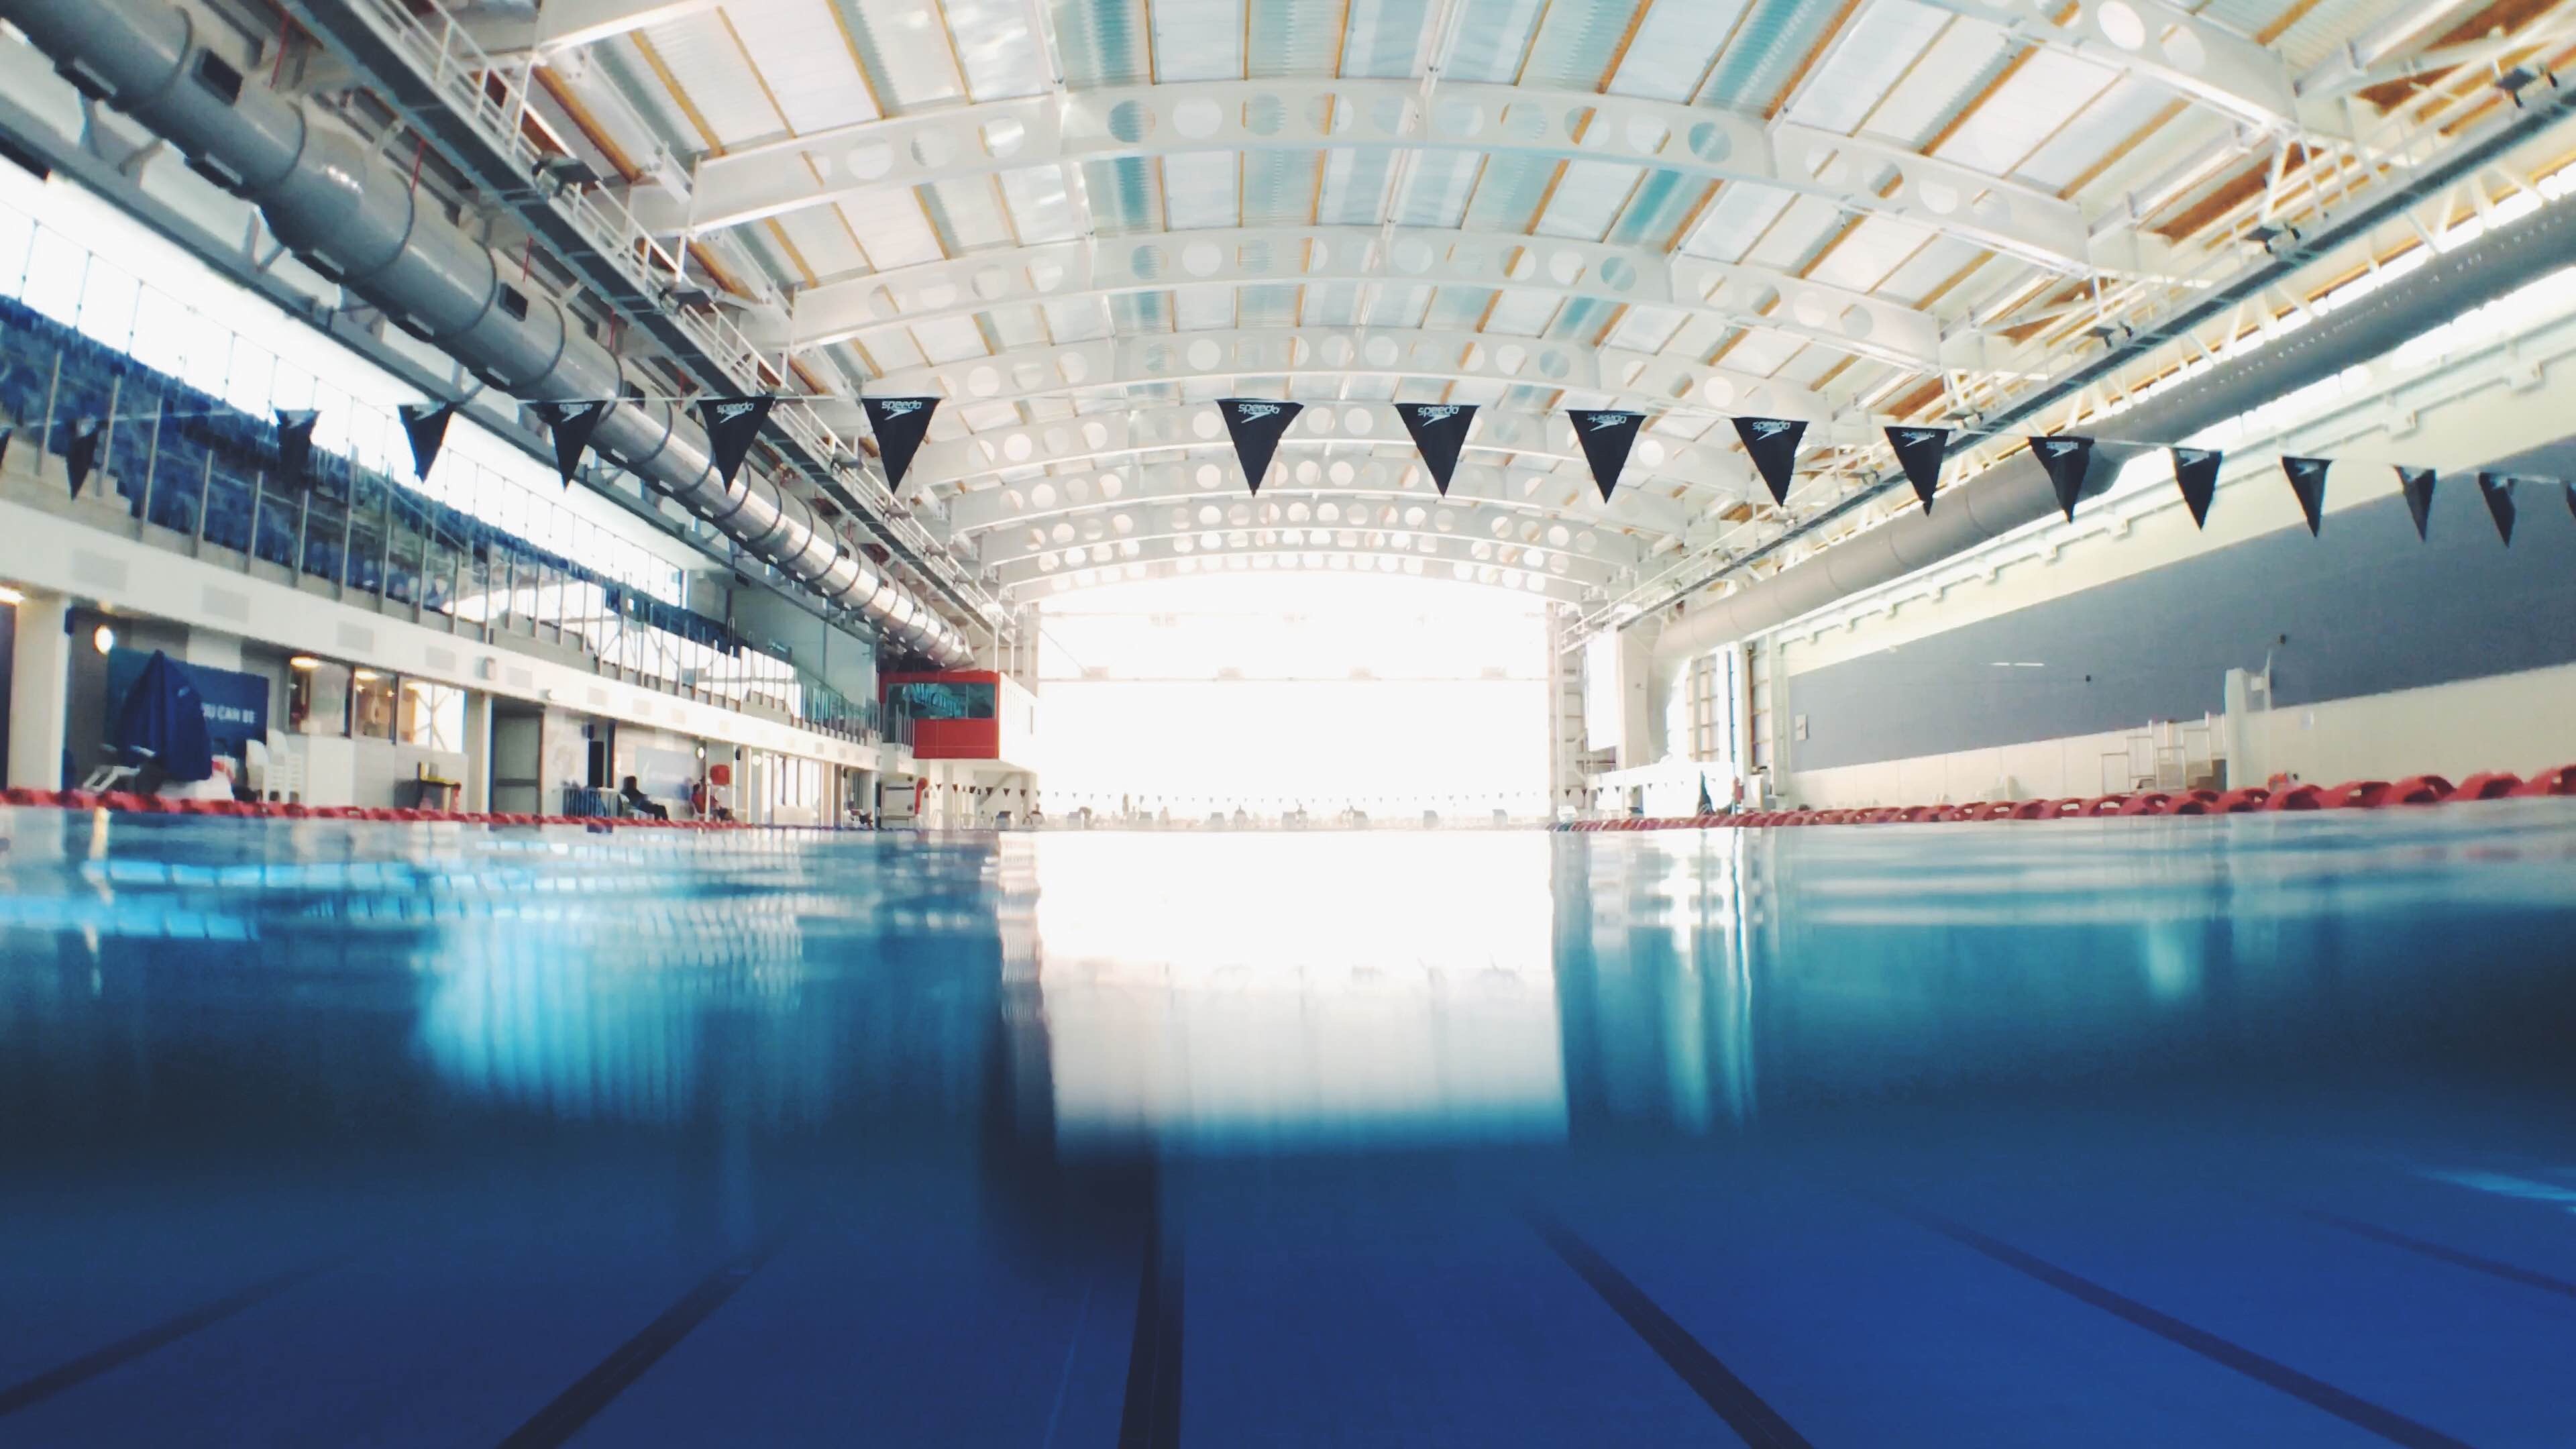
water, structure, auditorium, pool, swimming pool, flag, indoor, stadium, public transport, arena, ice rink, sport venue, leisure centre